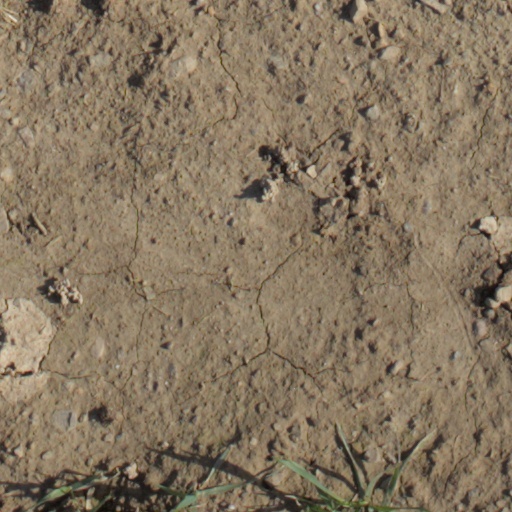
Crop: wheat